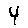
Label: 4